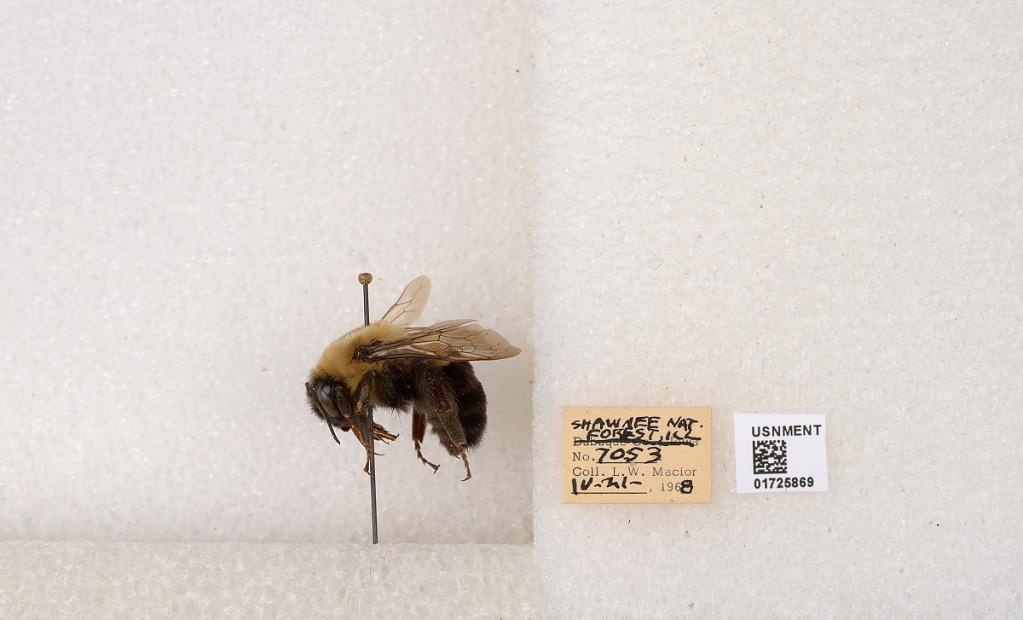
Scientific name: Bombus impatiens Cresson
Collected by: L. Macior
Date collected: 1968-4-21
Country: United States
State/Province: Illinois
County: Johnson
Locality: Shawnee National Forest
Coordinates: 37.5114, -88.8011